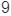
Number: 9